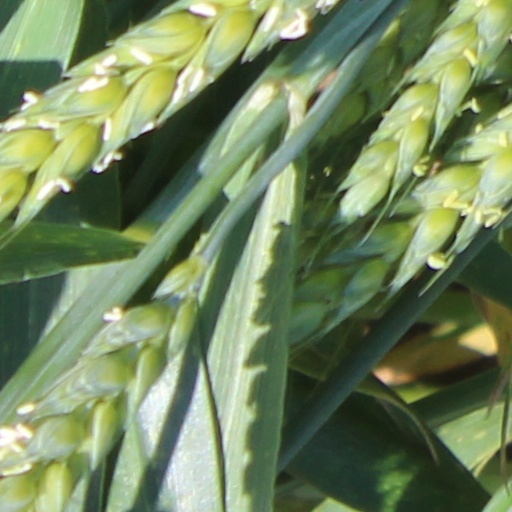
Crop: wheat